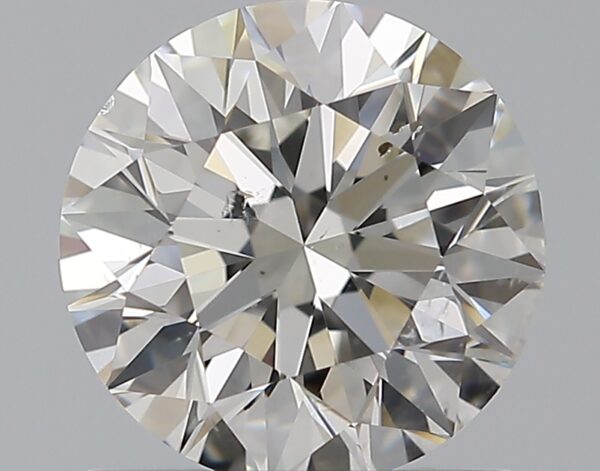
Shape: round
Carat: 1.2
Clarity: SI1
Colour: I
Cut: EX
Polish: EX
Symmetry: EX
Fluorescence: F
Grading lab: GIA
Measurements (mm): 6.73 x 6.77 x 4.27